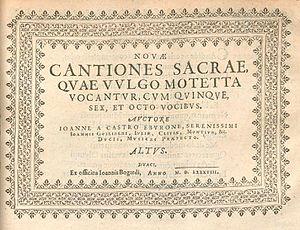
Title page of Jean de Castro Novae Cantionae sacrae, 1588
Jean de Castro né vers 1540, probablement à Liège, mort après 1600, probablement à Cologne, est un compositeur de l'école franco-flamande et maître de chapelle belge.